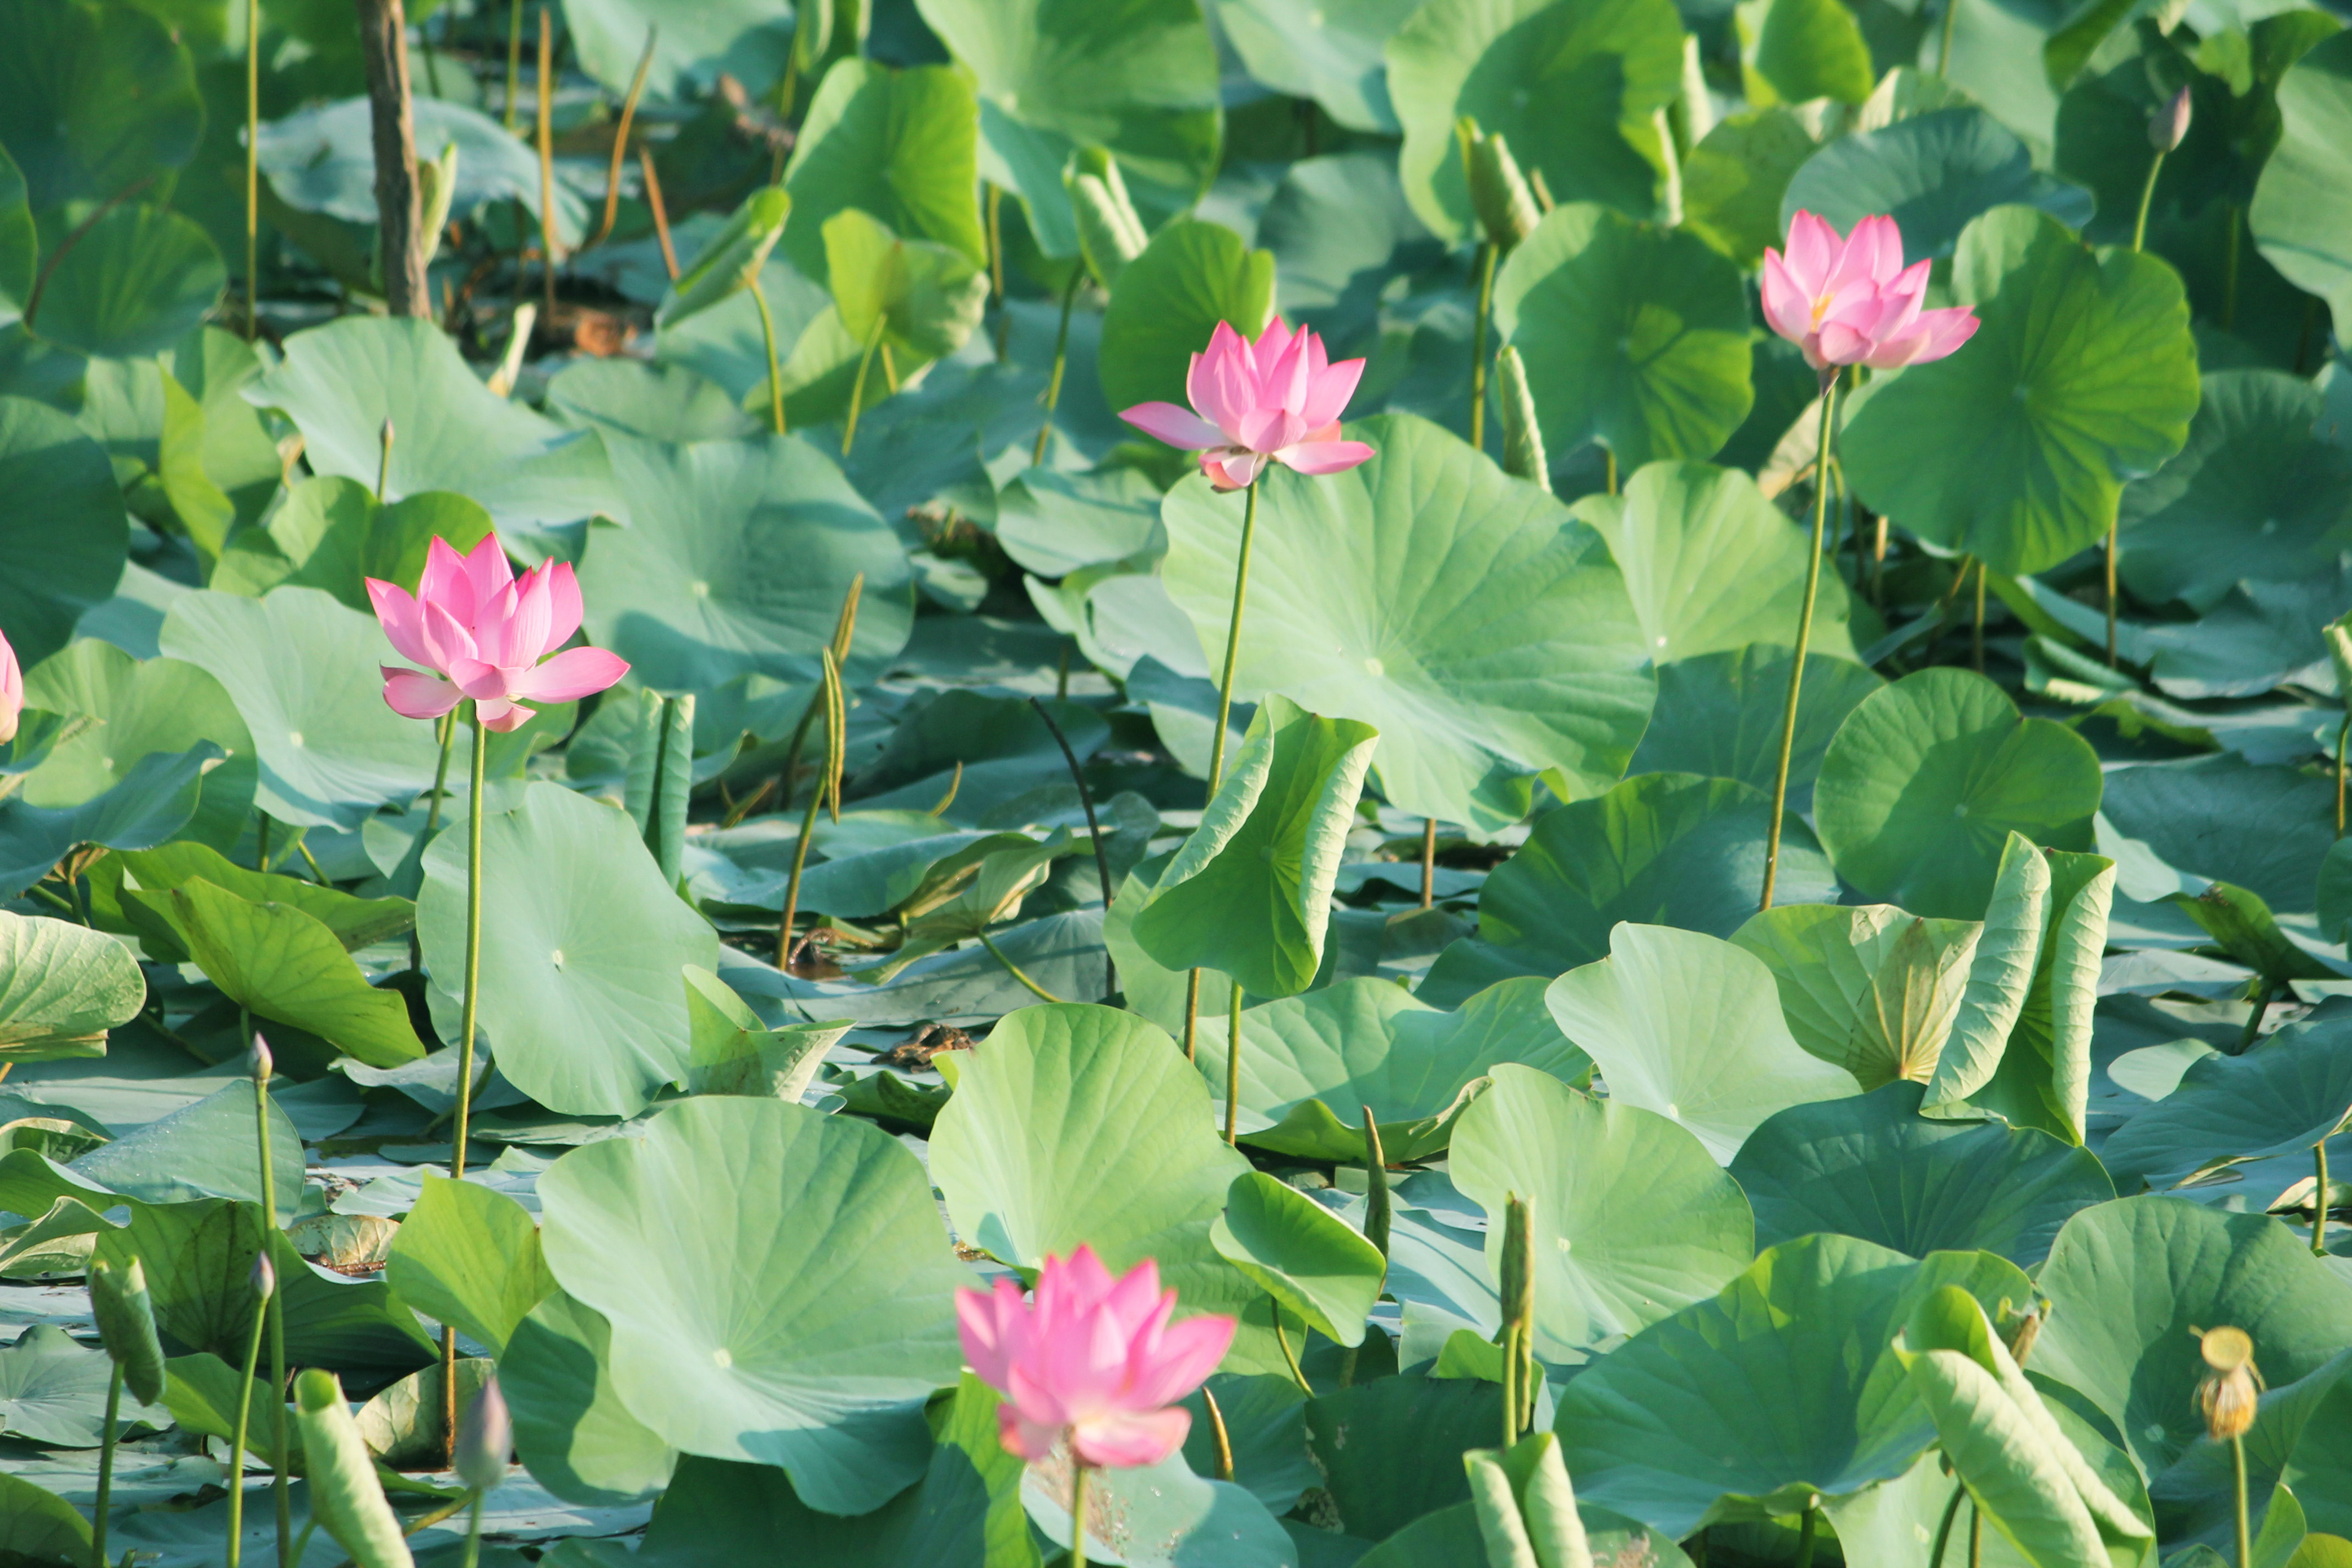
lotus, pink color, pond, morning, daylight, green leaves, cold water, flower, plant, sacred lotus, aquatic plant, lotus family, vegetation, flowering plant, leaf, botanical garden, proteales, annual plant, groundcover, grass